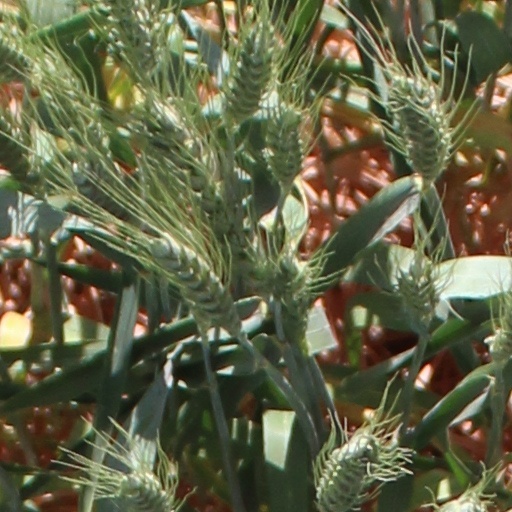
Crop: wheat